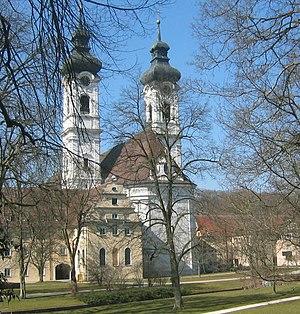
L’abbaye de Zwiefalten est une ancienne abbaye bénédictine qui se trouve à Zwiefalten au Sud du Jura souabe dans le canton de Reutlingen. Les bâtiments abritent aujourd'hui un hôpital psychiatrique.